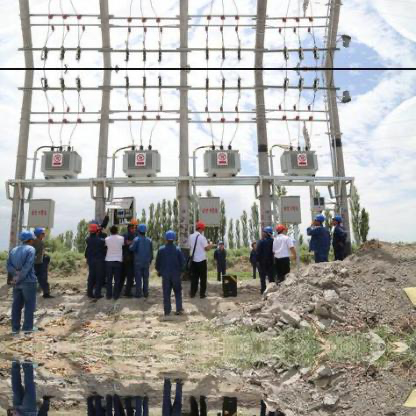
Objects in the image:
label: helmet
label: helmet
label: helmet
label: helmet
label: helmet
label: helmet
label: helmet
label: helmet
label: helmet
label: helmet